North–South differences in the Korean language

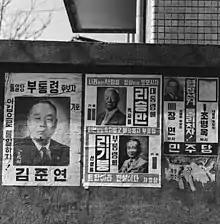
The poster of March 1960 South Korean presidential election. Note that the surname Lee (Hanja: 李, written as "이" in South Korea today) of Syngman Rhee and Lee Ki-poong were still printed as "리".

Initial ㄴ / ㄹ appearing in Sino-Korean words are kept in the North. In the South, in Sino-Korean words that begin with ㄹ which is followed by the vowel sound or the semivowel sound (when ㄹ is followed by one of ㅣ , ㅑ , ㅕ , ㅖ , ㅛ and ㅠ ), ㄹ is replaced by ㅇ ; when this ㄹ is followed by other vowels it is replaced by ㄴ . In the North, the initial ㄹ is kept.